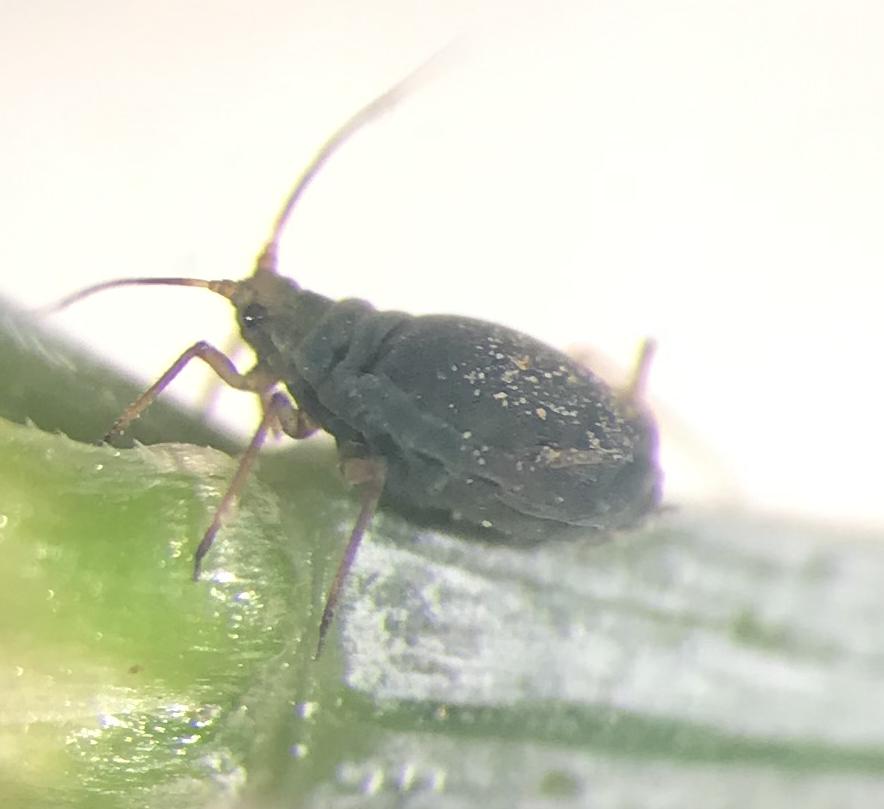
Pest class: bird_cherry_oat_aphid